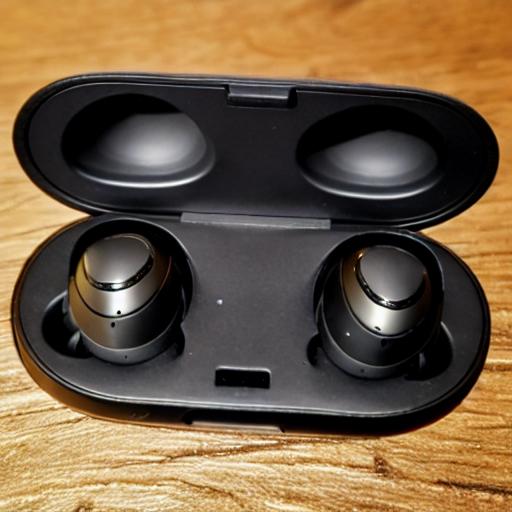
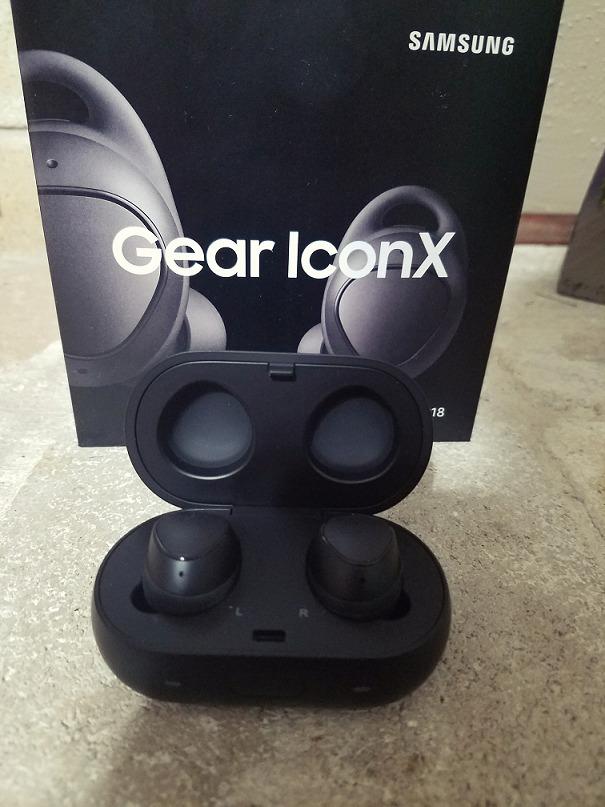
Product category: earbuds
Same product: no